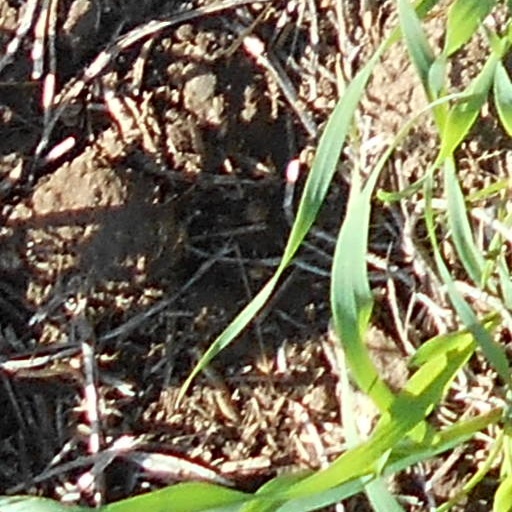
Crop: wheat